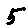
Label: 5